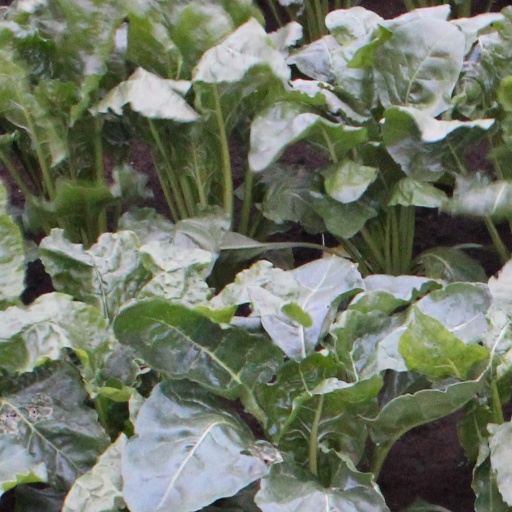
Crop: sugar beet